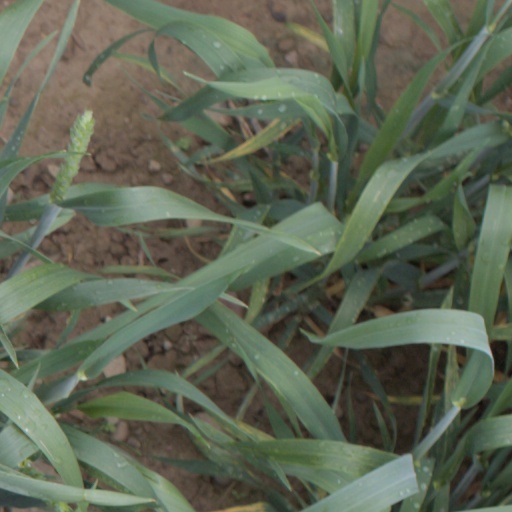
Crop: wheat